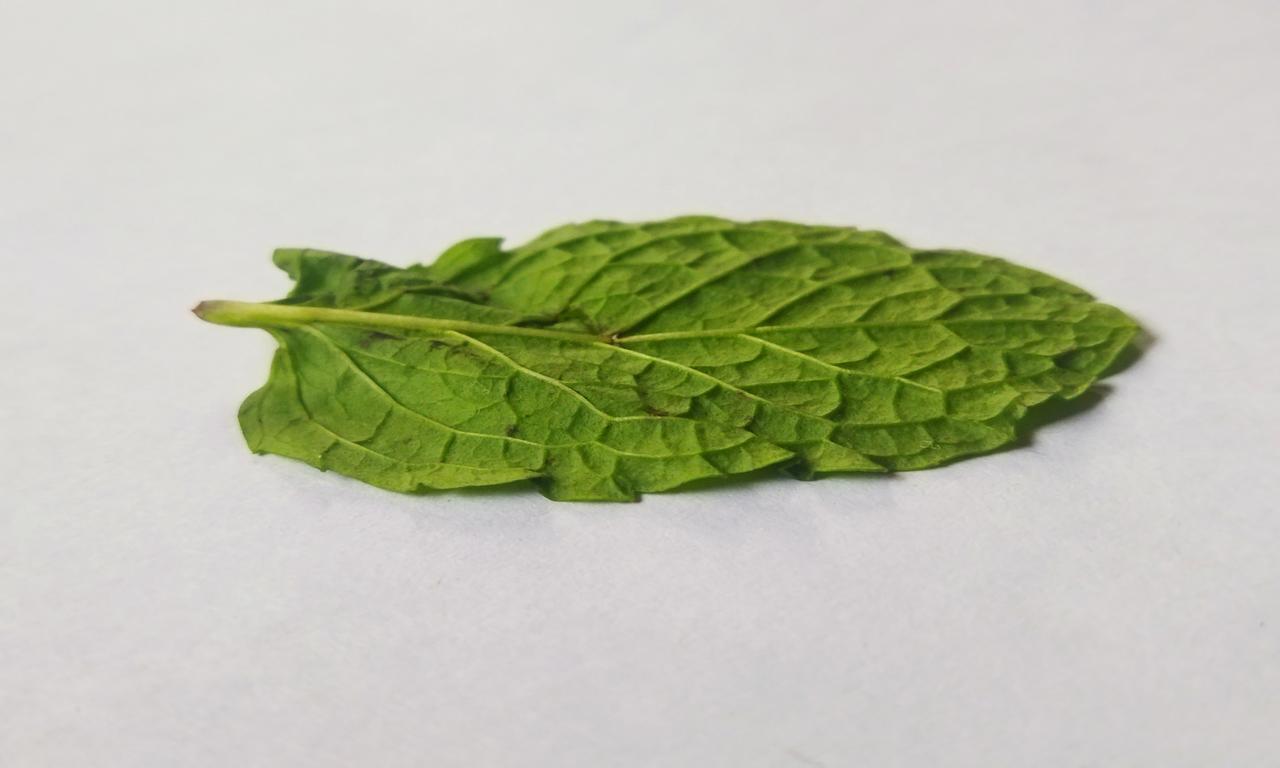
Label: Fresh